Lydiate Hall

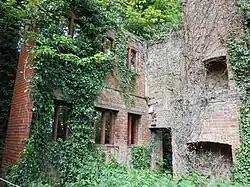
Lydiate Hall in 2014

Lydiate Hall was a 16th-century hall in Lydiate, Merseyside, England. The hall was a black-and-white half-timbered house, and was similar in design to Speke Hall. The hall was accompanied by a private chapel. It was a known Catholic house during the time of Elizabeth I of England, and the building contained at least three priest holes. The hall became a ruin in the early 20th century, and is now part of the grounds of Lydiate Hall Farm on Southport Road, Lydiate. It is now part of a conservation area, along with the nearby Scotch Piper Inn and St Catherine's Chapel. Its ruins were Grade II listed in 1968.